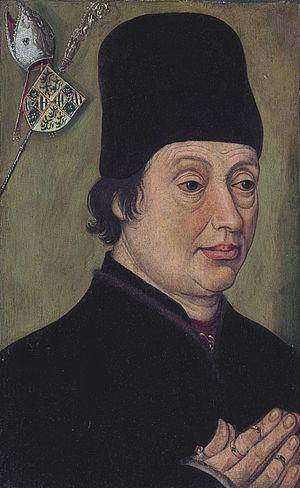
Le château de Rhode-Saint-Pierre, aussi appelé château de Horst, est situé dans le Brabant flamand en Belgique. Avec les châteaux de Bouillon, de Beersel, de Corroy, de Gand, de Lavaux et de Vêves, il constitue un des plus beaux châteaux médiévaux de Belgique. Le château de Horst tient sa couleur verdâtre de la glauconite, une pierre argileuse
Jean de Bourgogne, est un prélat français du XVᵉ siècle, évêque de Cambrai de 1439 à 1479 et archevêque de Trèves en 1446.